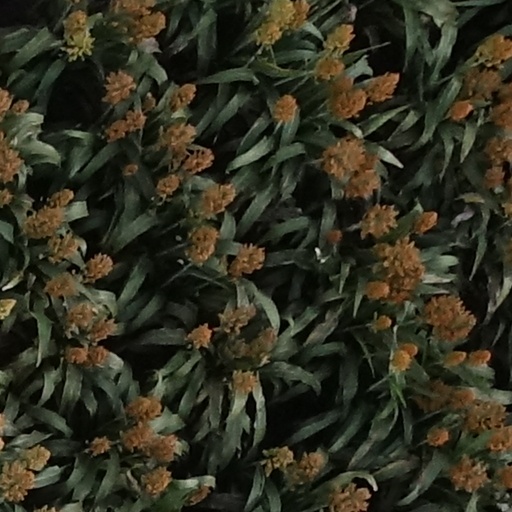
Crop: sorghum